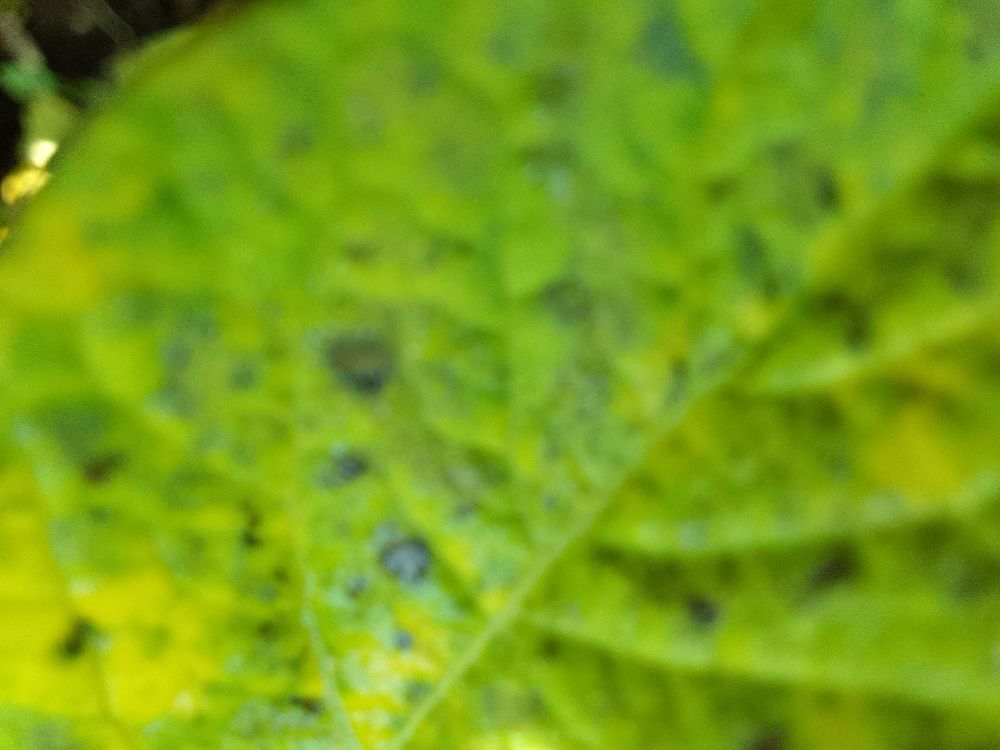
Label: Early blight